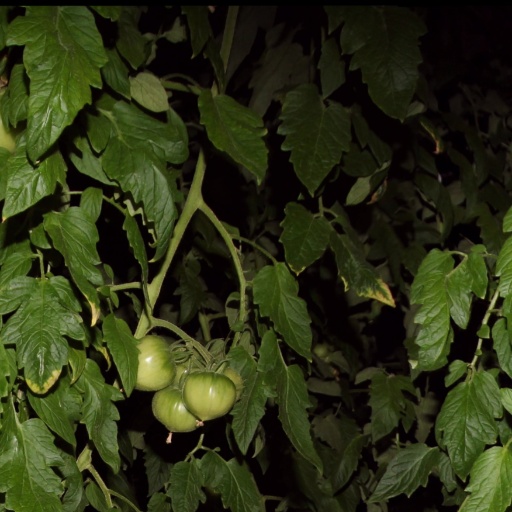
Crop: tomato